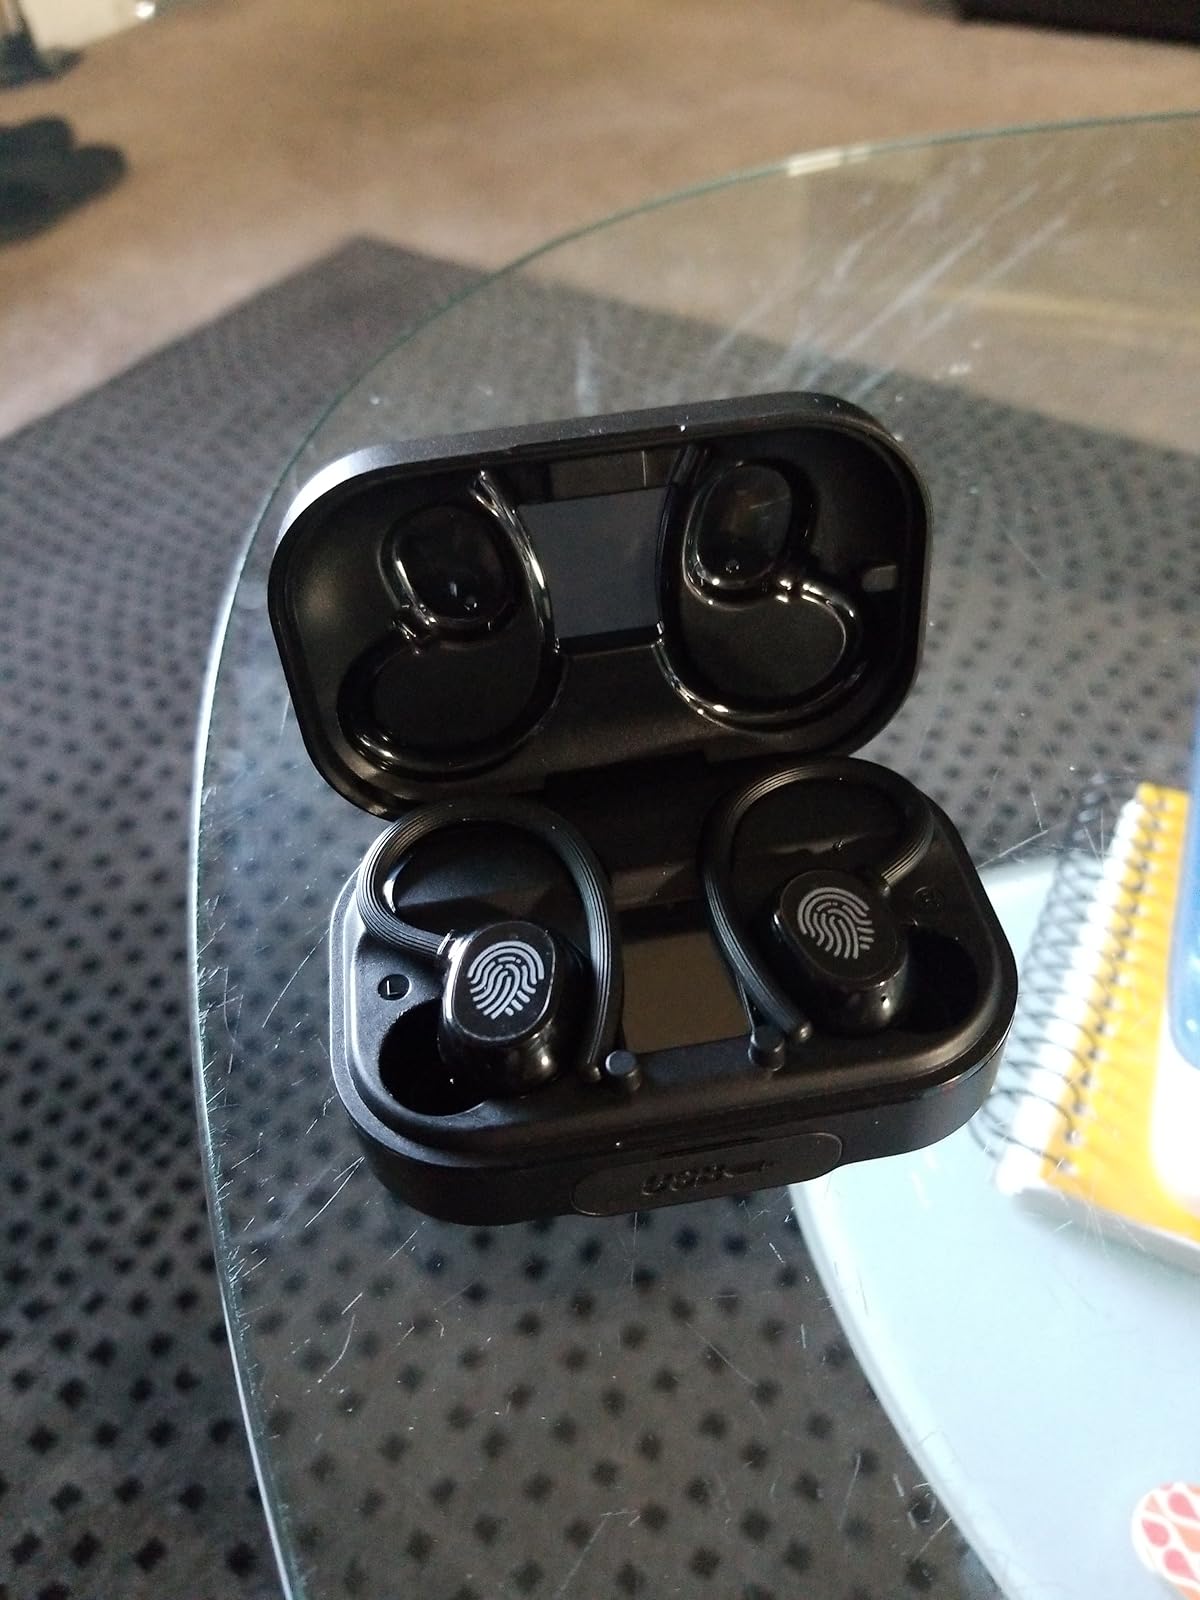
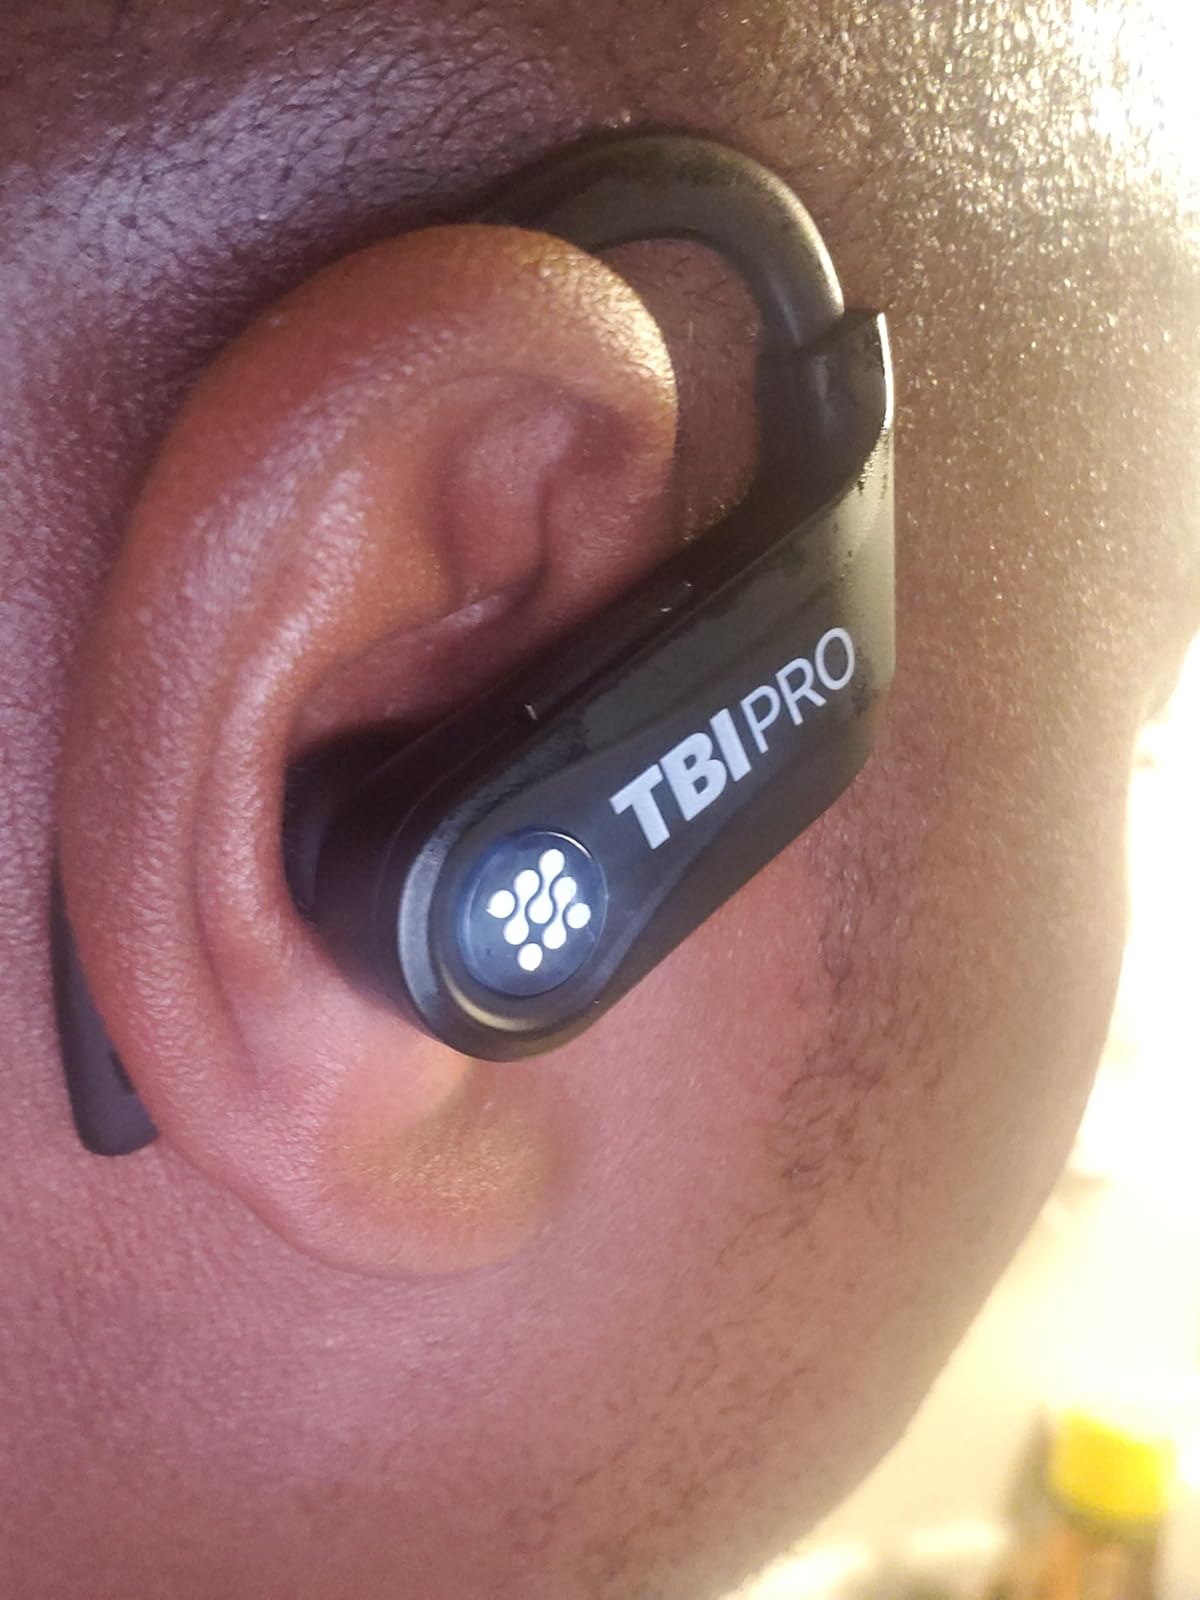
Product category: earbuds
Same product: no